Yana Sizikova

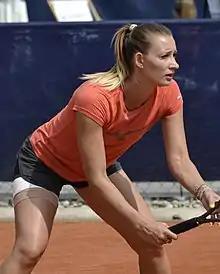
Yana Sizikova at Nuremberg, 2019

Yana Dmitriyevna Sizikova (born 12 November 1994) is a Russian tennis player who specializes in doubles.